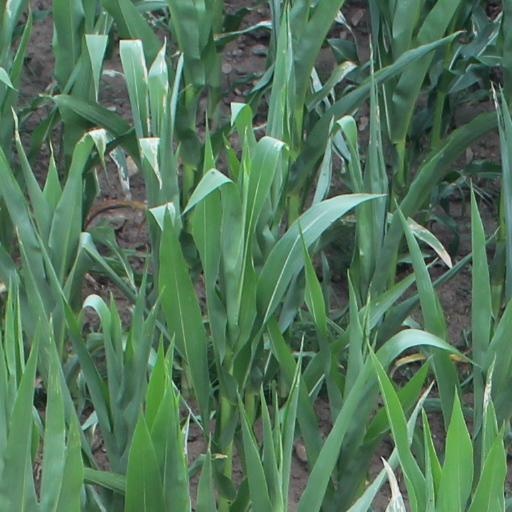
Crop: maize; corn